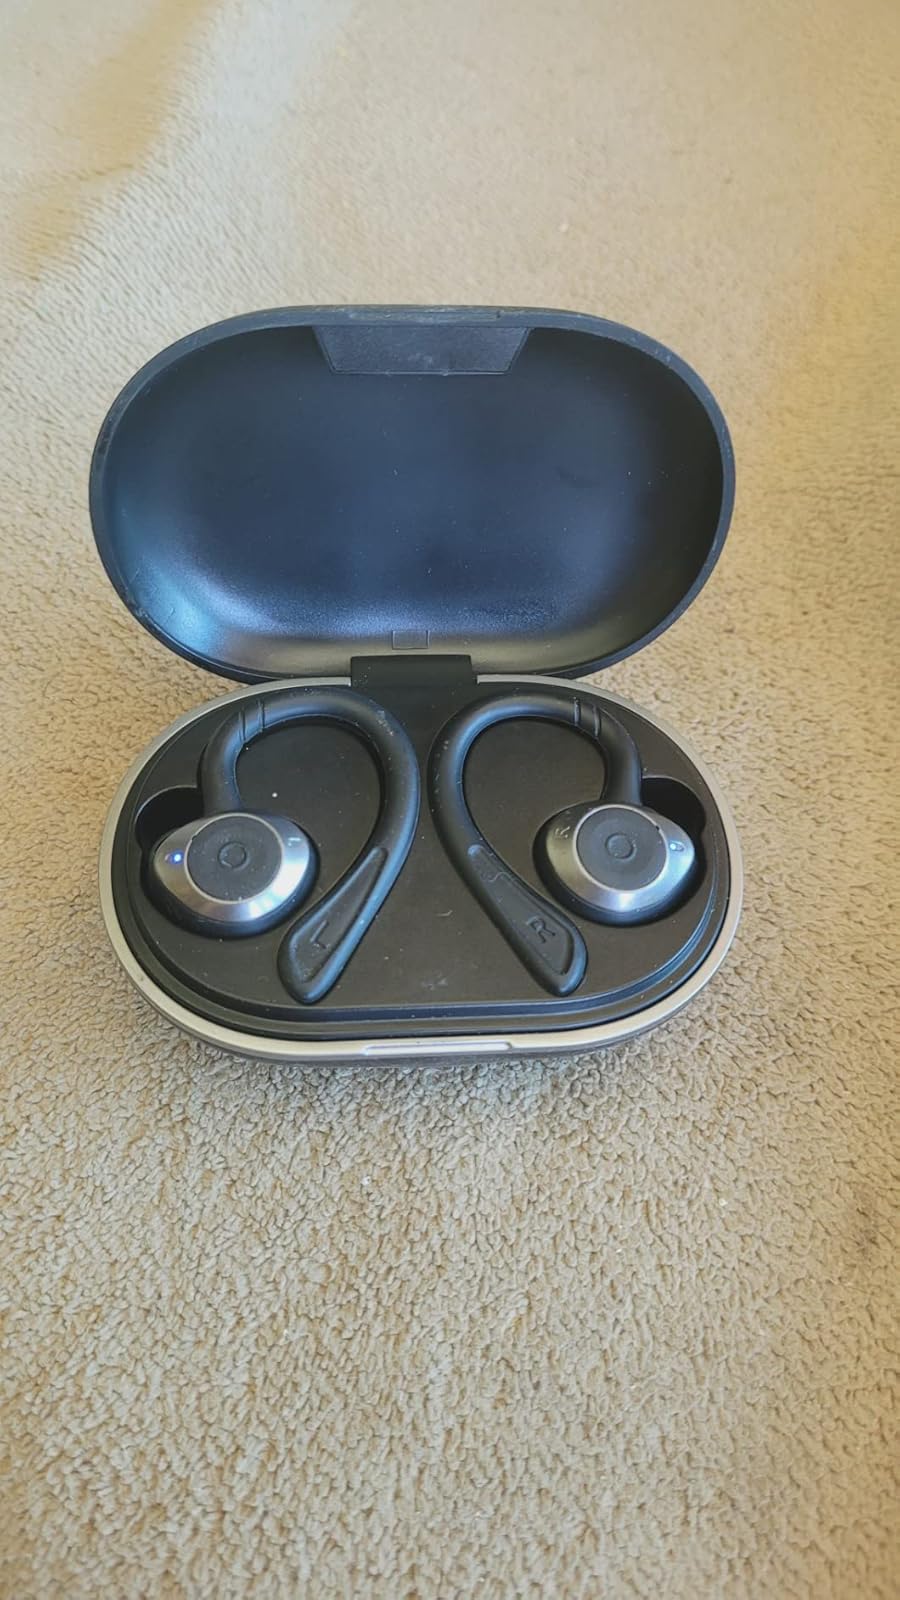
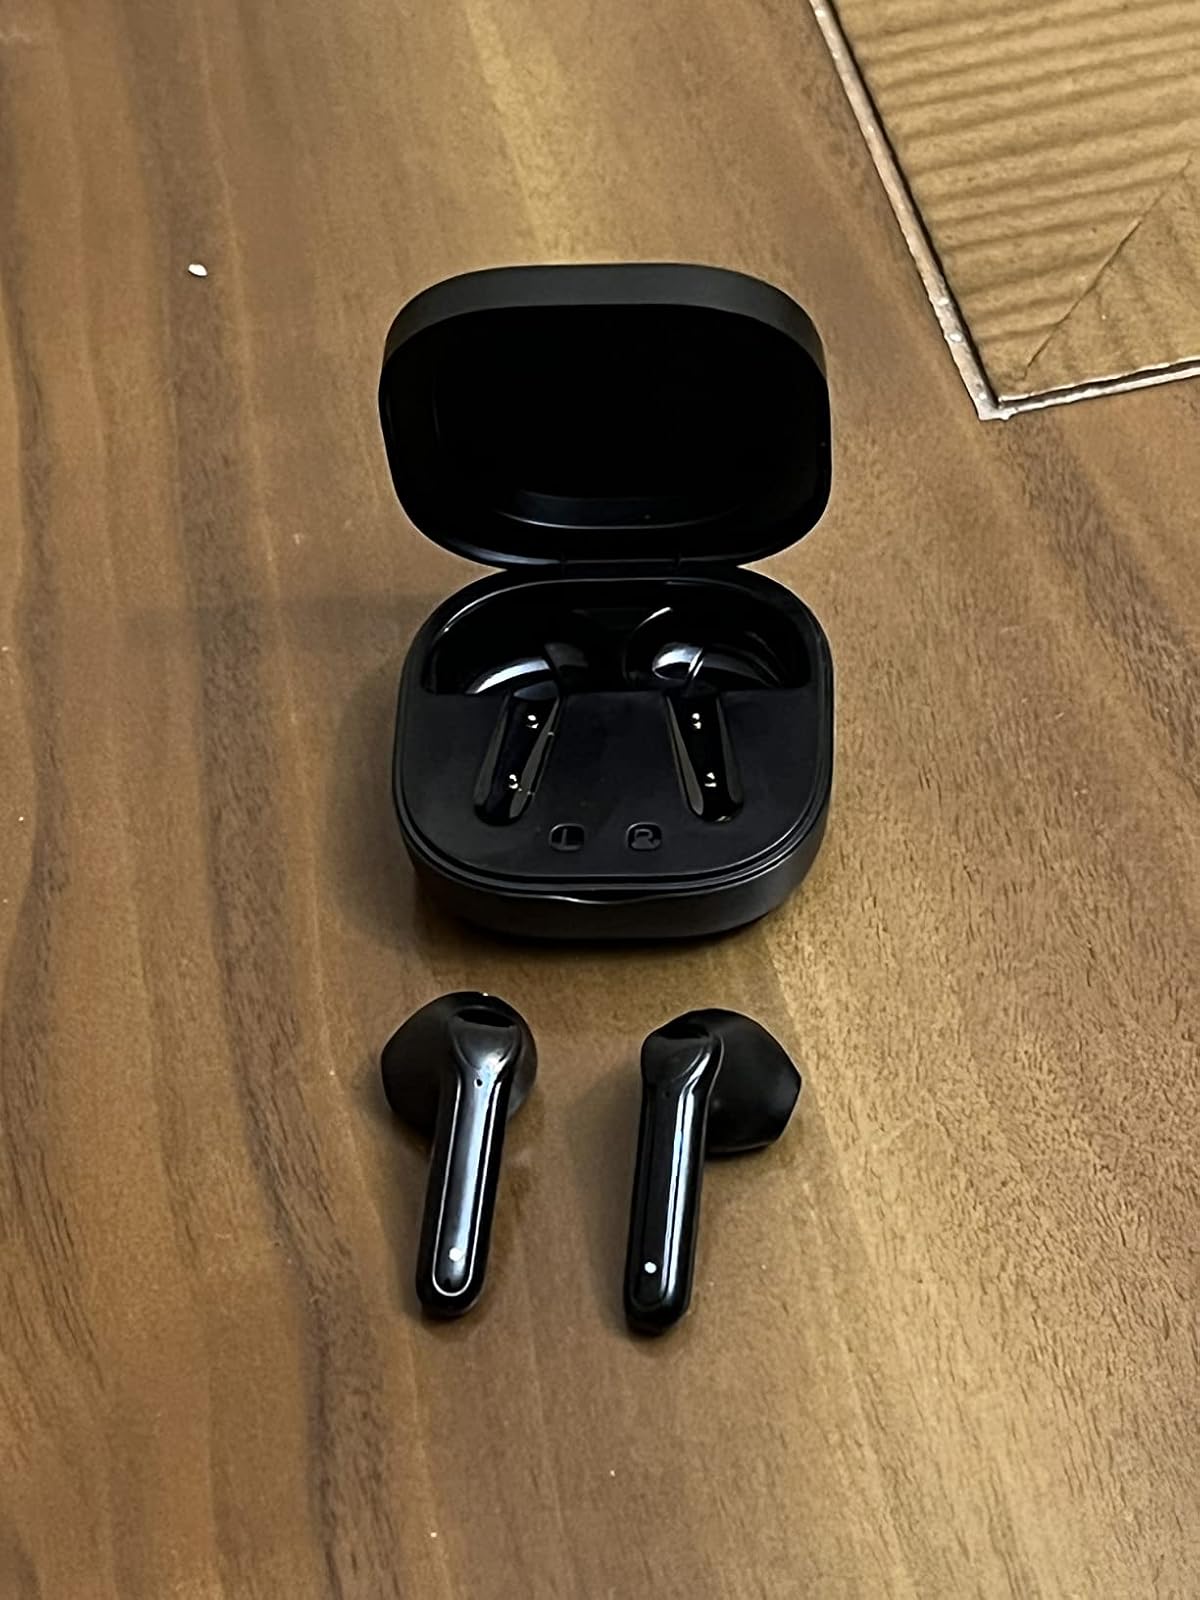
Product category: earbuds
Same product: no